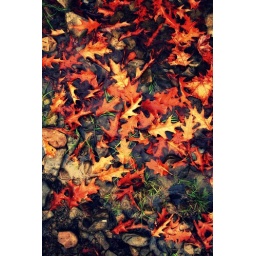
leaves in a river bed